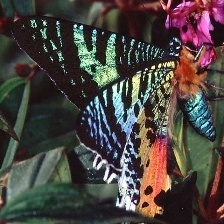
Species: MADAGASCAN SUNSET MOTH